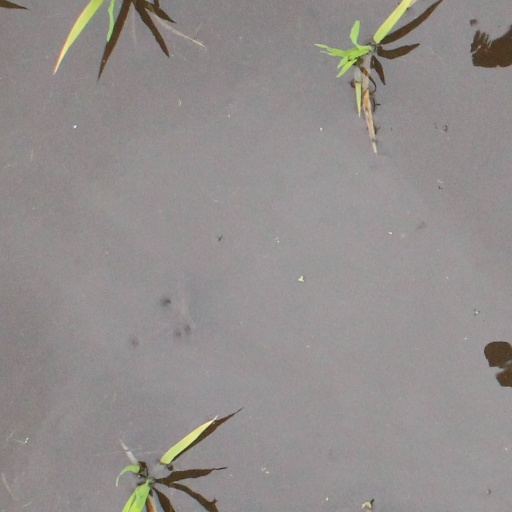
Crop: rice